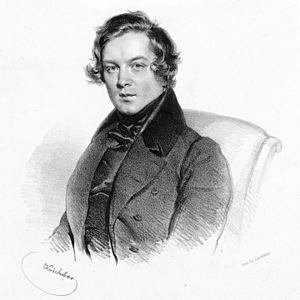
En musique classique, un quintette avec piano est une œuvre de musique de chambre écrite pour piano et quatre autres instruments. Ce genre musical est particulièrement florissant au XIXᵉ siècle.
Papillons, op. 2, est une suite de pièces pour piano écrite de 1829 à 1831 par Robert Schumann. L'œuvre représente un bal masqué, inspirée de la dernière scène du roman Flegeljahre de Jean Paul. D'après Hans-Christian Müller, pour Schumann, les "papillons", serait des "bouts de papier", et correspondent aux passages qu'il a soulignés dans son livre du roman. Cette suite est contemporaine des Variations sur le nom « Abegg » publiées en 1830.
La symphonie en sol mineur WoO 29 de Robert Schumann est une tentative inédite et précoce du compositeur dans le domaine de la symphonie. L'œuvre écrite en 1832/33 et comportant deux mouvements jouables est souvent appelée d'après le lieu de sa création Symphonie Zwickau. Elle est restée inédite du vivant du compositeur.
Giacomo Meyerbeer, de son vrai nom Jakob Liebmann Meyer Beer, est un compositeur allemand de confession juive né à Tasdorf, près de Berlin, le 5 septembre 1791 et mort à Paris le 2 mai 1864.
Robert Schumann, né le 8 juin 1810 à Zwickau et mort le 29 juillet 1856 à Endenich, est un pianiste et compositeur allemand. Sa musique s'inscrit dans le mouvement romantique qui domine au début du XIXᵉ siècle une Europe en pleine mutation. Compositeur littéraire par excellence, Schumann et sa musique illustrent une composante du romantique passionné. Il est le mari de Clara Schumann, pianiste et également compositrice.
Les Huguenots est un grand opéra en cinq actes et trois tableaux de Giacomo Meyerbeer, sur un livret en français d’Eugène Scribe et Émile Deschamps, créé le 29 février 1836 à l’Opéra de Paris, salle Le Peletier, avec les plus grands chanteurs de l’époque : les sopranos Dorus-Gras et Falcon, le ténor Nourrit et la basse Levasseur, sous la direction de François-Antoine Habeneck.
Les Variations sur le nom « Abegg » en fa majeur pour piano ont été écrites entre 1829 et 1830 par Robert Schumann, et publiées comme son opus 1.
Frédéric François Chopin est un compositeur et pianiste virtuose d'ascendance franco-polonaise, né en 1810 à Żelazowa Wola, sur le territoire du duché de Varsovie, et mort en 1849 à Paris.
juin : Egmont, musique de scène composée par Ludwig van Beethoven.
Les Davidsbündlertänze, Opus 6, sont une suite de 18 pièces pour piano seul composées par Robert Schumann en 1837. Elles sont appelées ainsi en référence au Davidsbündler imaginée par Schumann par analogie au combat de David contre les Philistins.